Guma, India

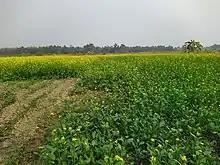
Mustard seed farming

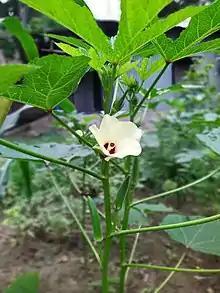
Lady finger farming

There are many flower shops are there. Merchant buy flower from Thakurnagar & surrounding and sell them here. Flower is most essential commodity in Hindu puja, wedding and other Ritual.